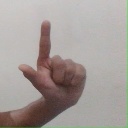
अक्षर: ल